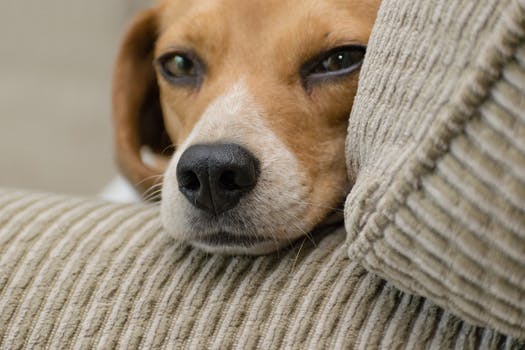
Label: No Watermark